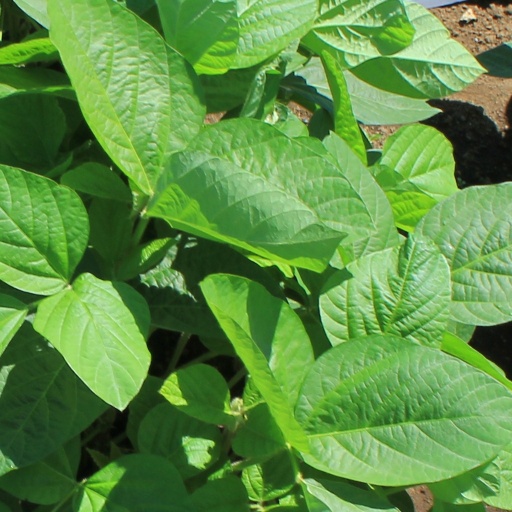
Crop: soybean